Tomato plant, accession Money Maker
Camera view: vertical (180 deg); turntable rotation: 30 degrees
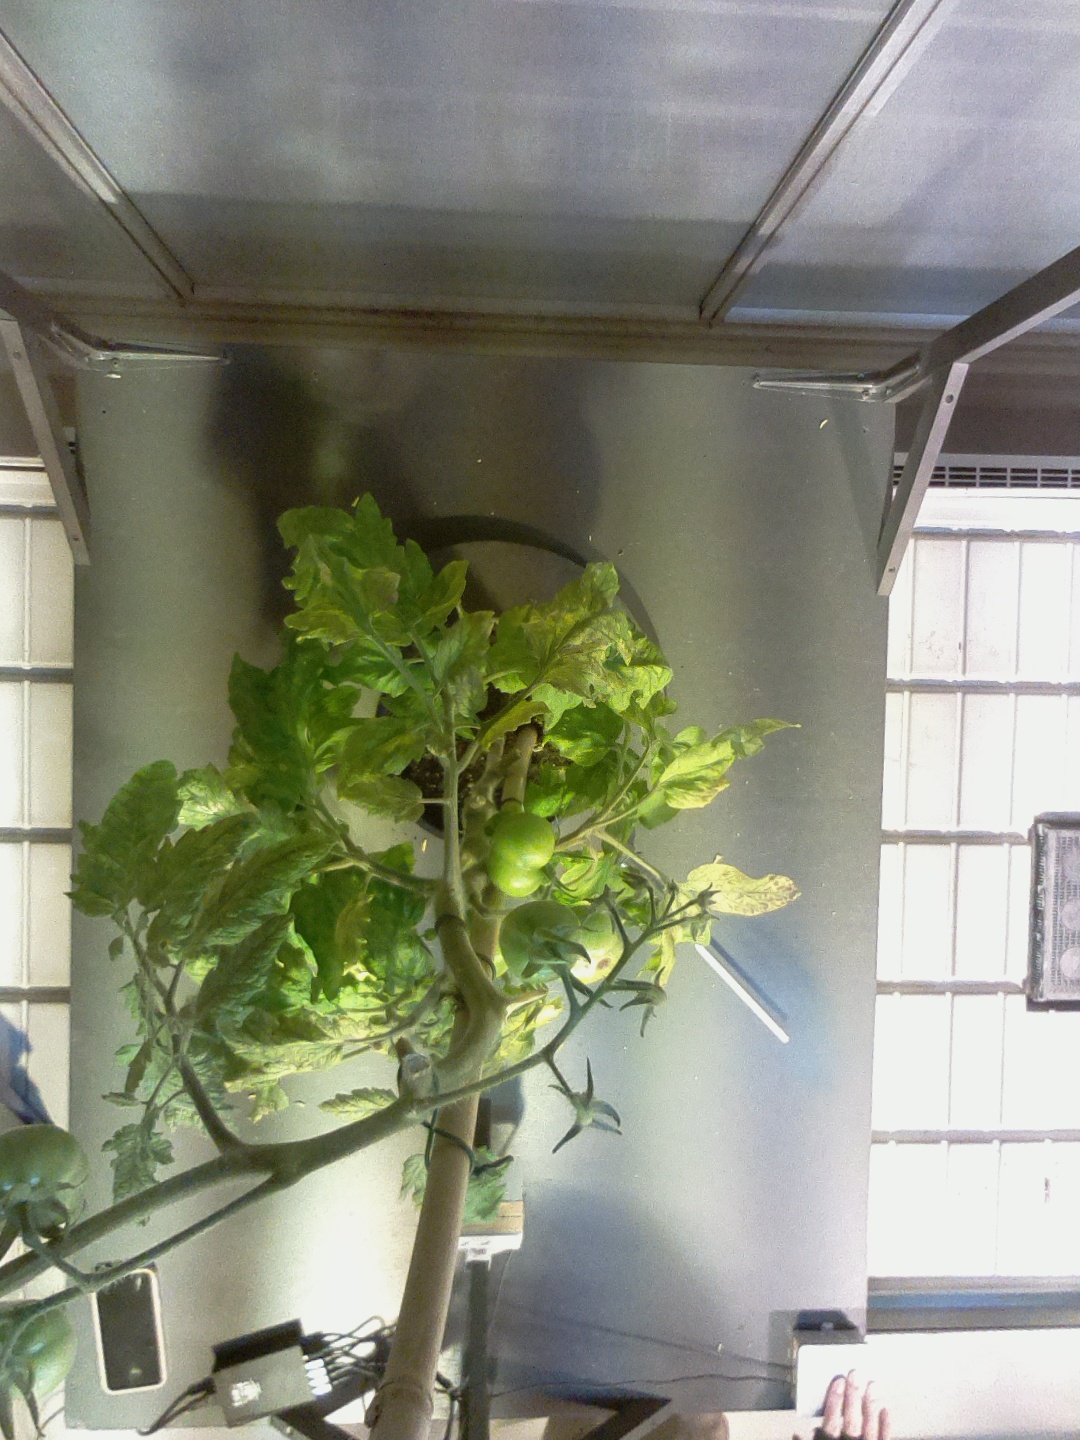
BBCH growth stage 77: 70%-80% of final fruit size